Joey Porter Jr.

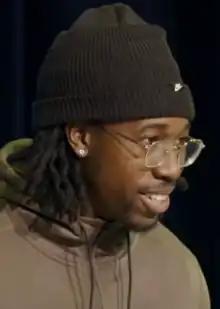
Porter at the 2023 NFL Combine

Joseph Eugene Porter Jr. (born July 26, 2000) is an American professional football cornerback for the Pittsburgh Steelers of the National Football League (NFL). He played college football for the Penn State Nittany Lions and was selected by the Steelers in the second round of the 2023 NFL draft. He is the son of the former NFL linebacker Joey Porter, who the Steelers selected in the 1999 NFL draft.